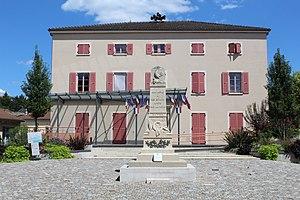
Mairie de Montmerle-sur-Saône.
Montmerle-sur-Saône est une commune française, située dans le département de l'Ain en région Auvergne-Rhône-Alpes et bordée par la Saône. Elle appartient à l'unité urbaine de Belleville, au nord de l'aire urbaine de Lyon.